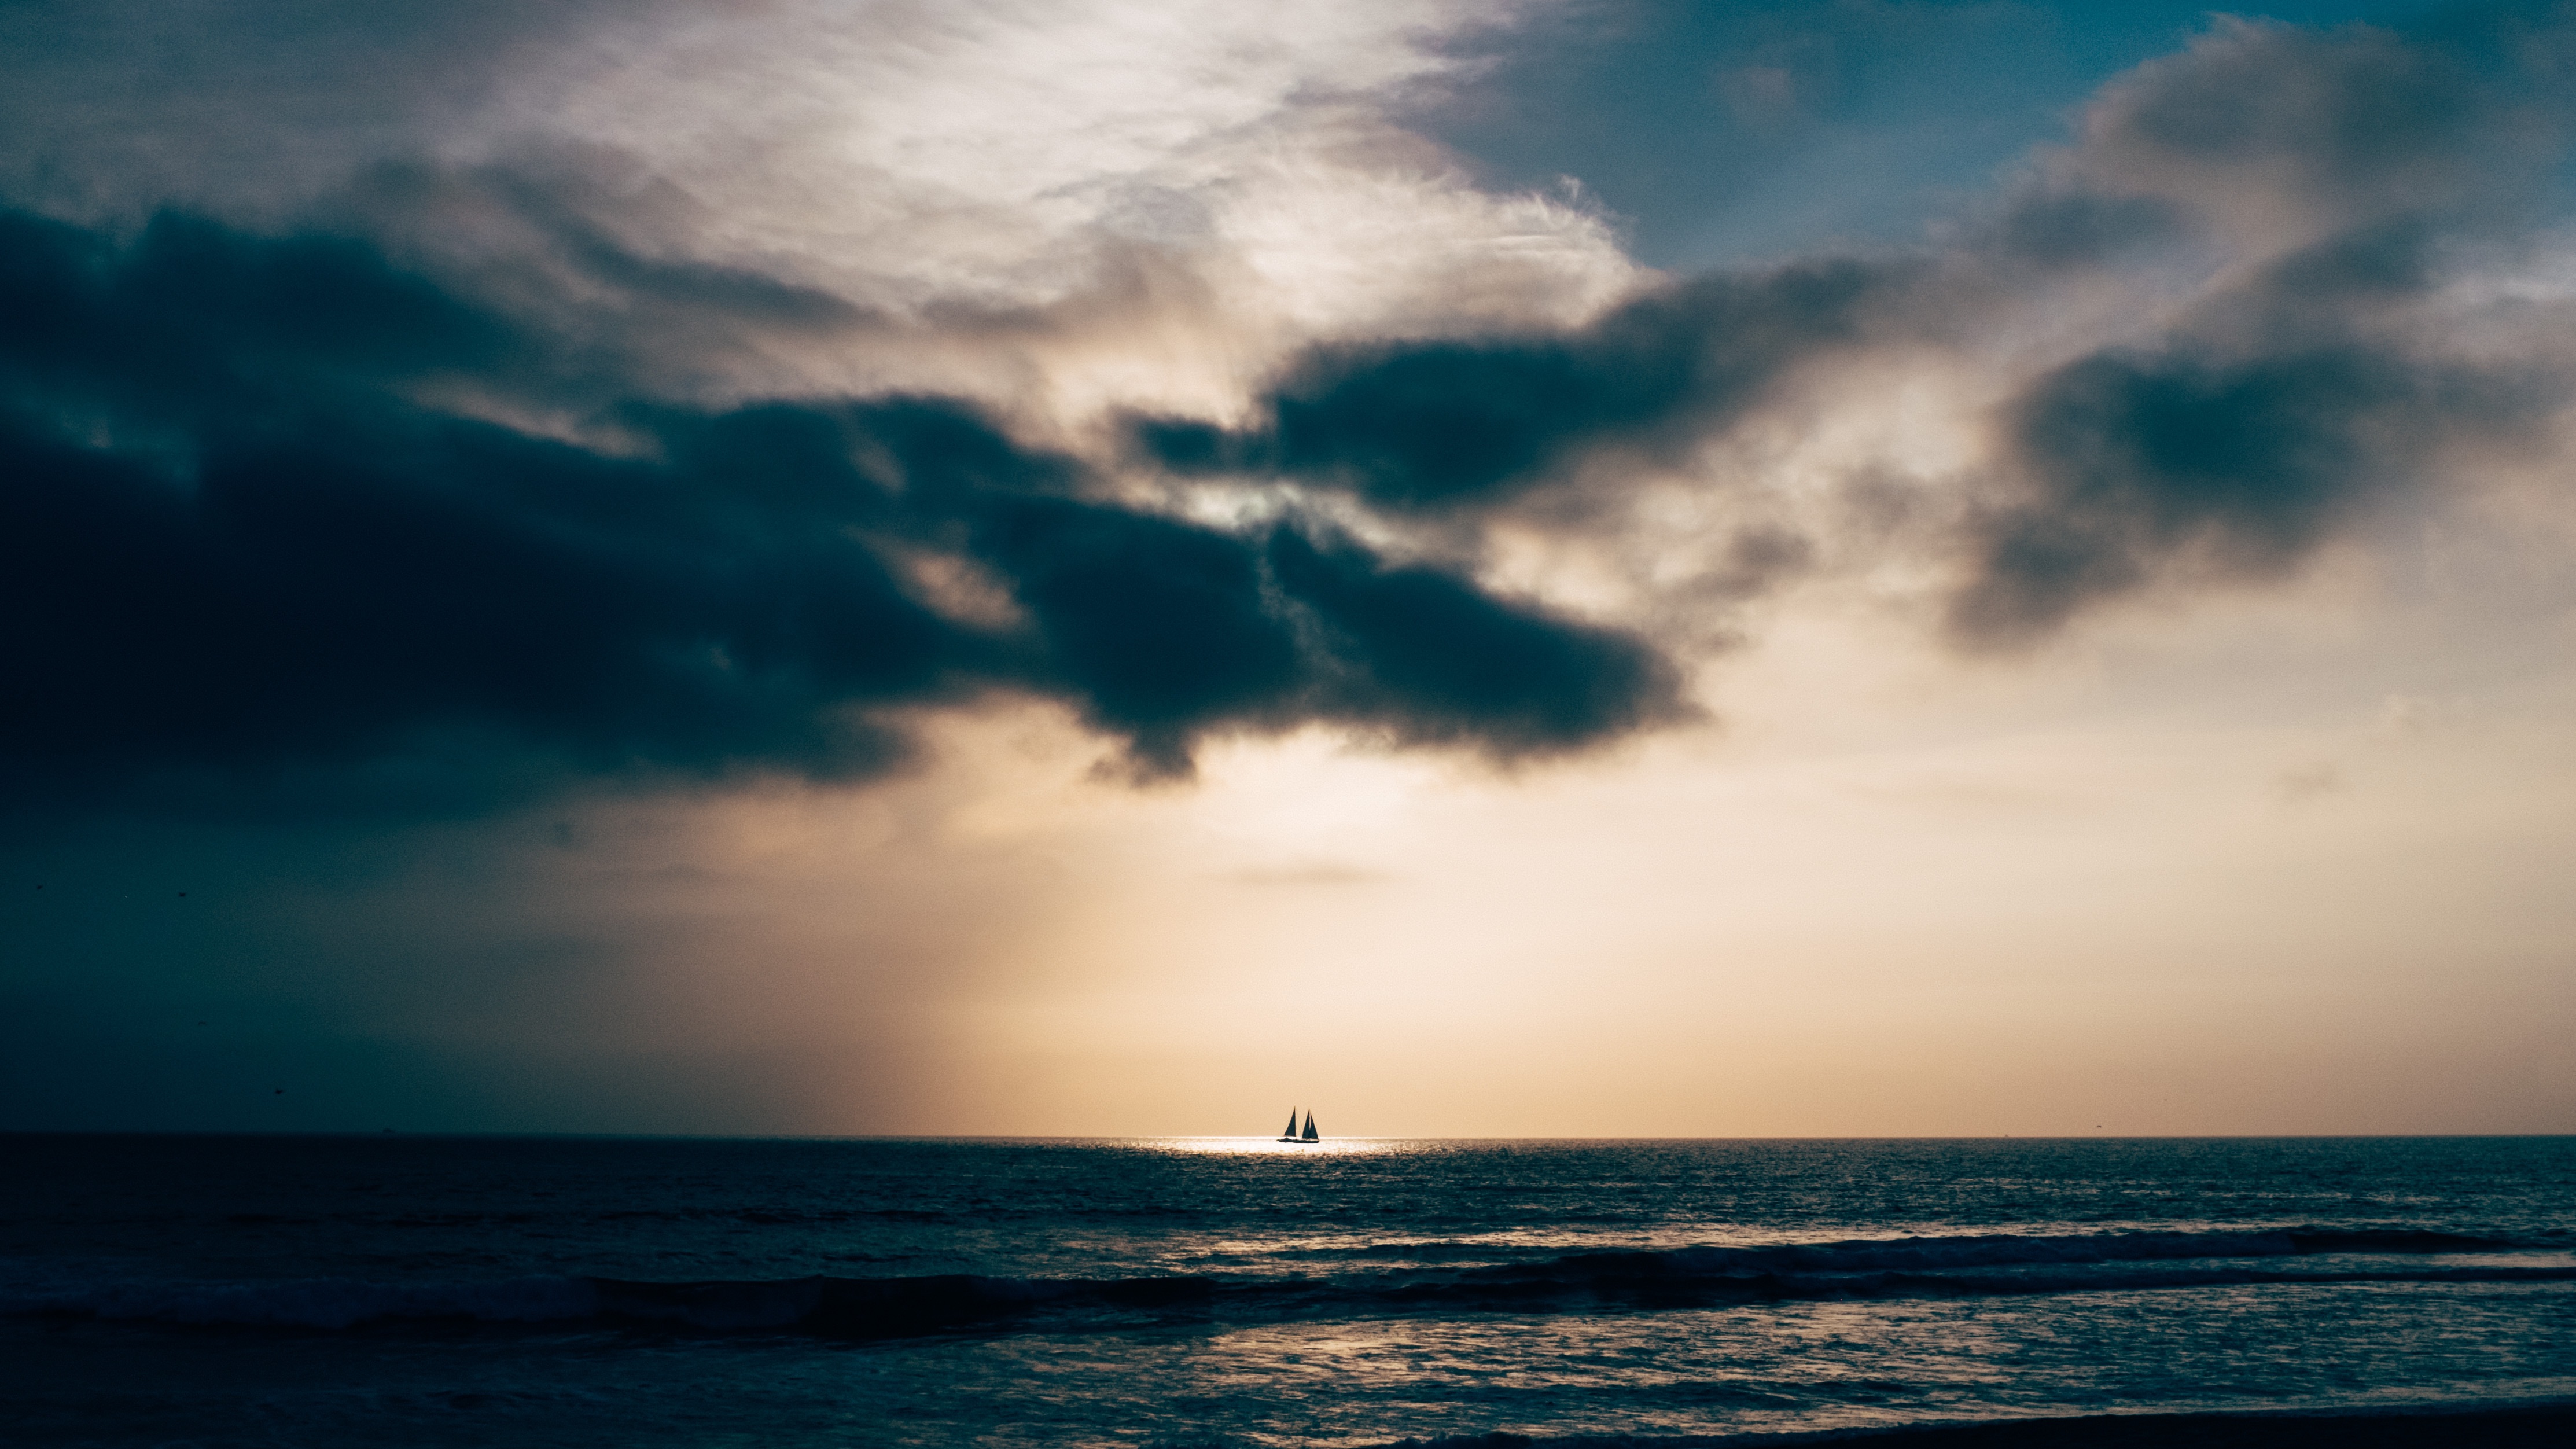
beach, sea, coast, ocean, horizon, cloud, sky, sun, sunrise, sunset, boat, sunlight, morning, shore, wave, dawn, atmosphere, dusk, evening, overcast, sailboat, body of water, afterglow, meteorological phenomenon, wind wave